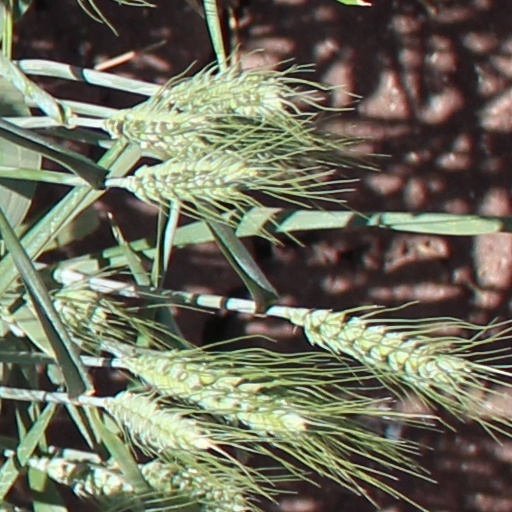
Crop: wheat